Steske

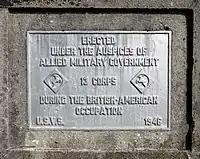
Plaque on the railroad overpass

The counts of Lanthieri built a mill along the Vipava River in Pekel in 1739. It was used by farmers from the lower Vipava Valley and the Lower Karst Plateau. A smithy was built next to it in the 19th century to produce agricultural implements, and later on a sawmill was added.